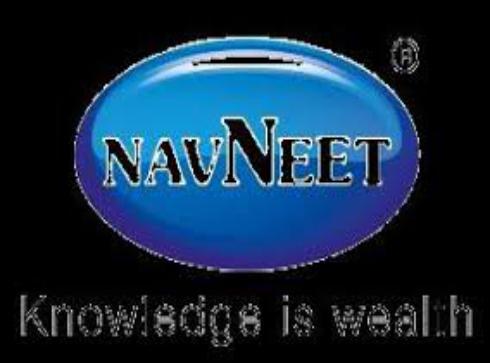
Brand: navneet
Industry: Necessities